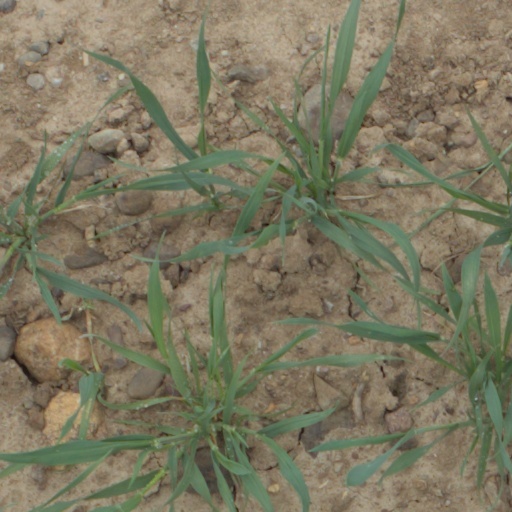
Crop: wheat